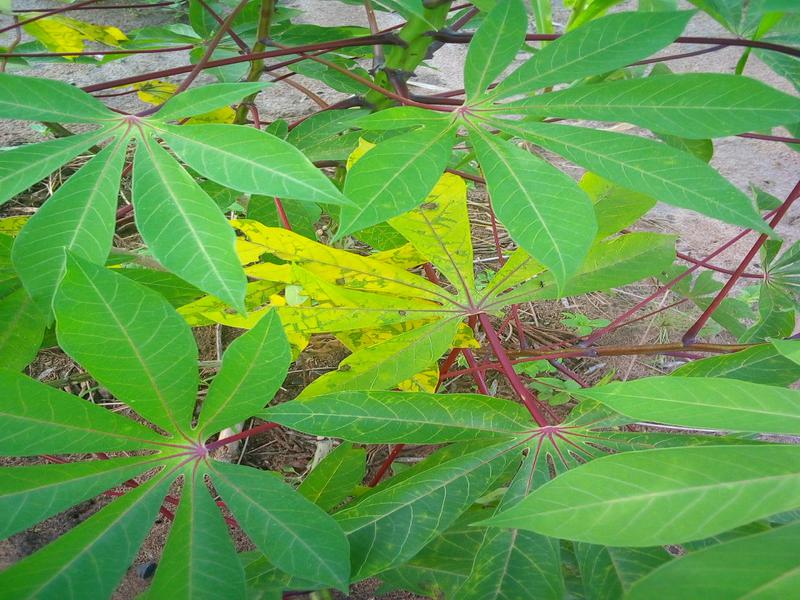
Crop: cassava
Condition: brown_streak_disease